The Land Before Time (film)

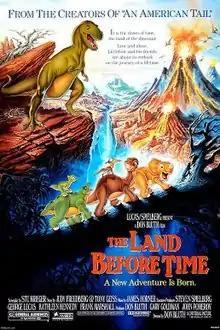
Theatrical release poster by Drew Struzan

The Land Before Time is a 1988 animated adventure film directed and co-produced by Don Bluth from a screenplay by Stu Krieger and a story by Judy Freudberg and Tony Geiss. Its executive producers are Steven Spielberg, George Lucas, Kathleen Kennedy, and Frank Marshall. The film stars the voices of Judith Barsi, Burke Byrnes, Gabriel Damon, Bill Erwin, Pat Hingle, Candace Hutson, Will Ryan and Helen Shaver. It is the first film in the "Land Before Time" franchise. Produced by Amblin Entertainment and Sullivan Bluth Studios, it features dinosaurs living in prehistoric times. The plot features a young brown "Apatosaurus" named Littlefoot, who ends up alone after his mother dies protecting him from a villainous "Tyrannosaurus rex". Littlefoot flees famine and upheaval to search for the Great Valley, an area spared from devastation, where the adult dinosaurs have moved on to. On his journey, he meets four young companions: Cera, an orange "Triceratops", Ducky, a green "Saurolophus", Petrie, a brown "Pteranodon", and Spike, a green "Stegosaurus". The film explores issues of prejudice between the different species and the hardships they endure in their journey as they are guided by the spirit of Littlefoot's mother and forced to deal with the Tyrannosaurus rex that killed her.